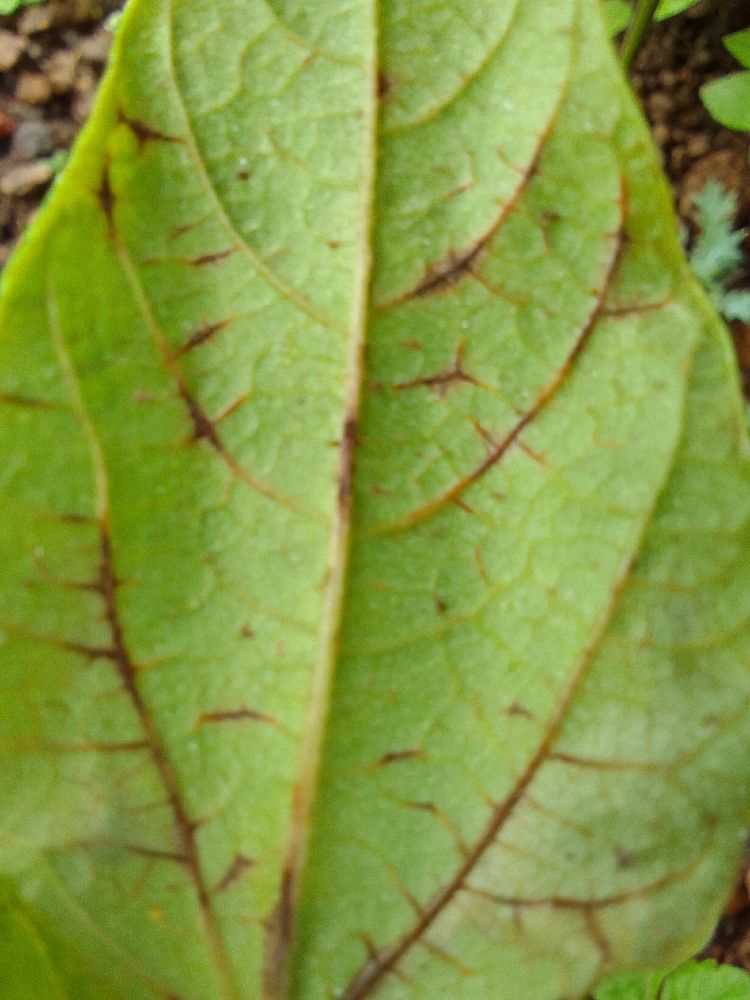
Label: anthracnose